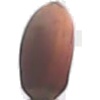
Label: hazelnut